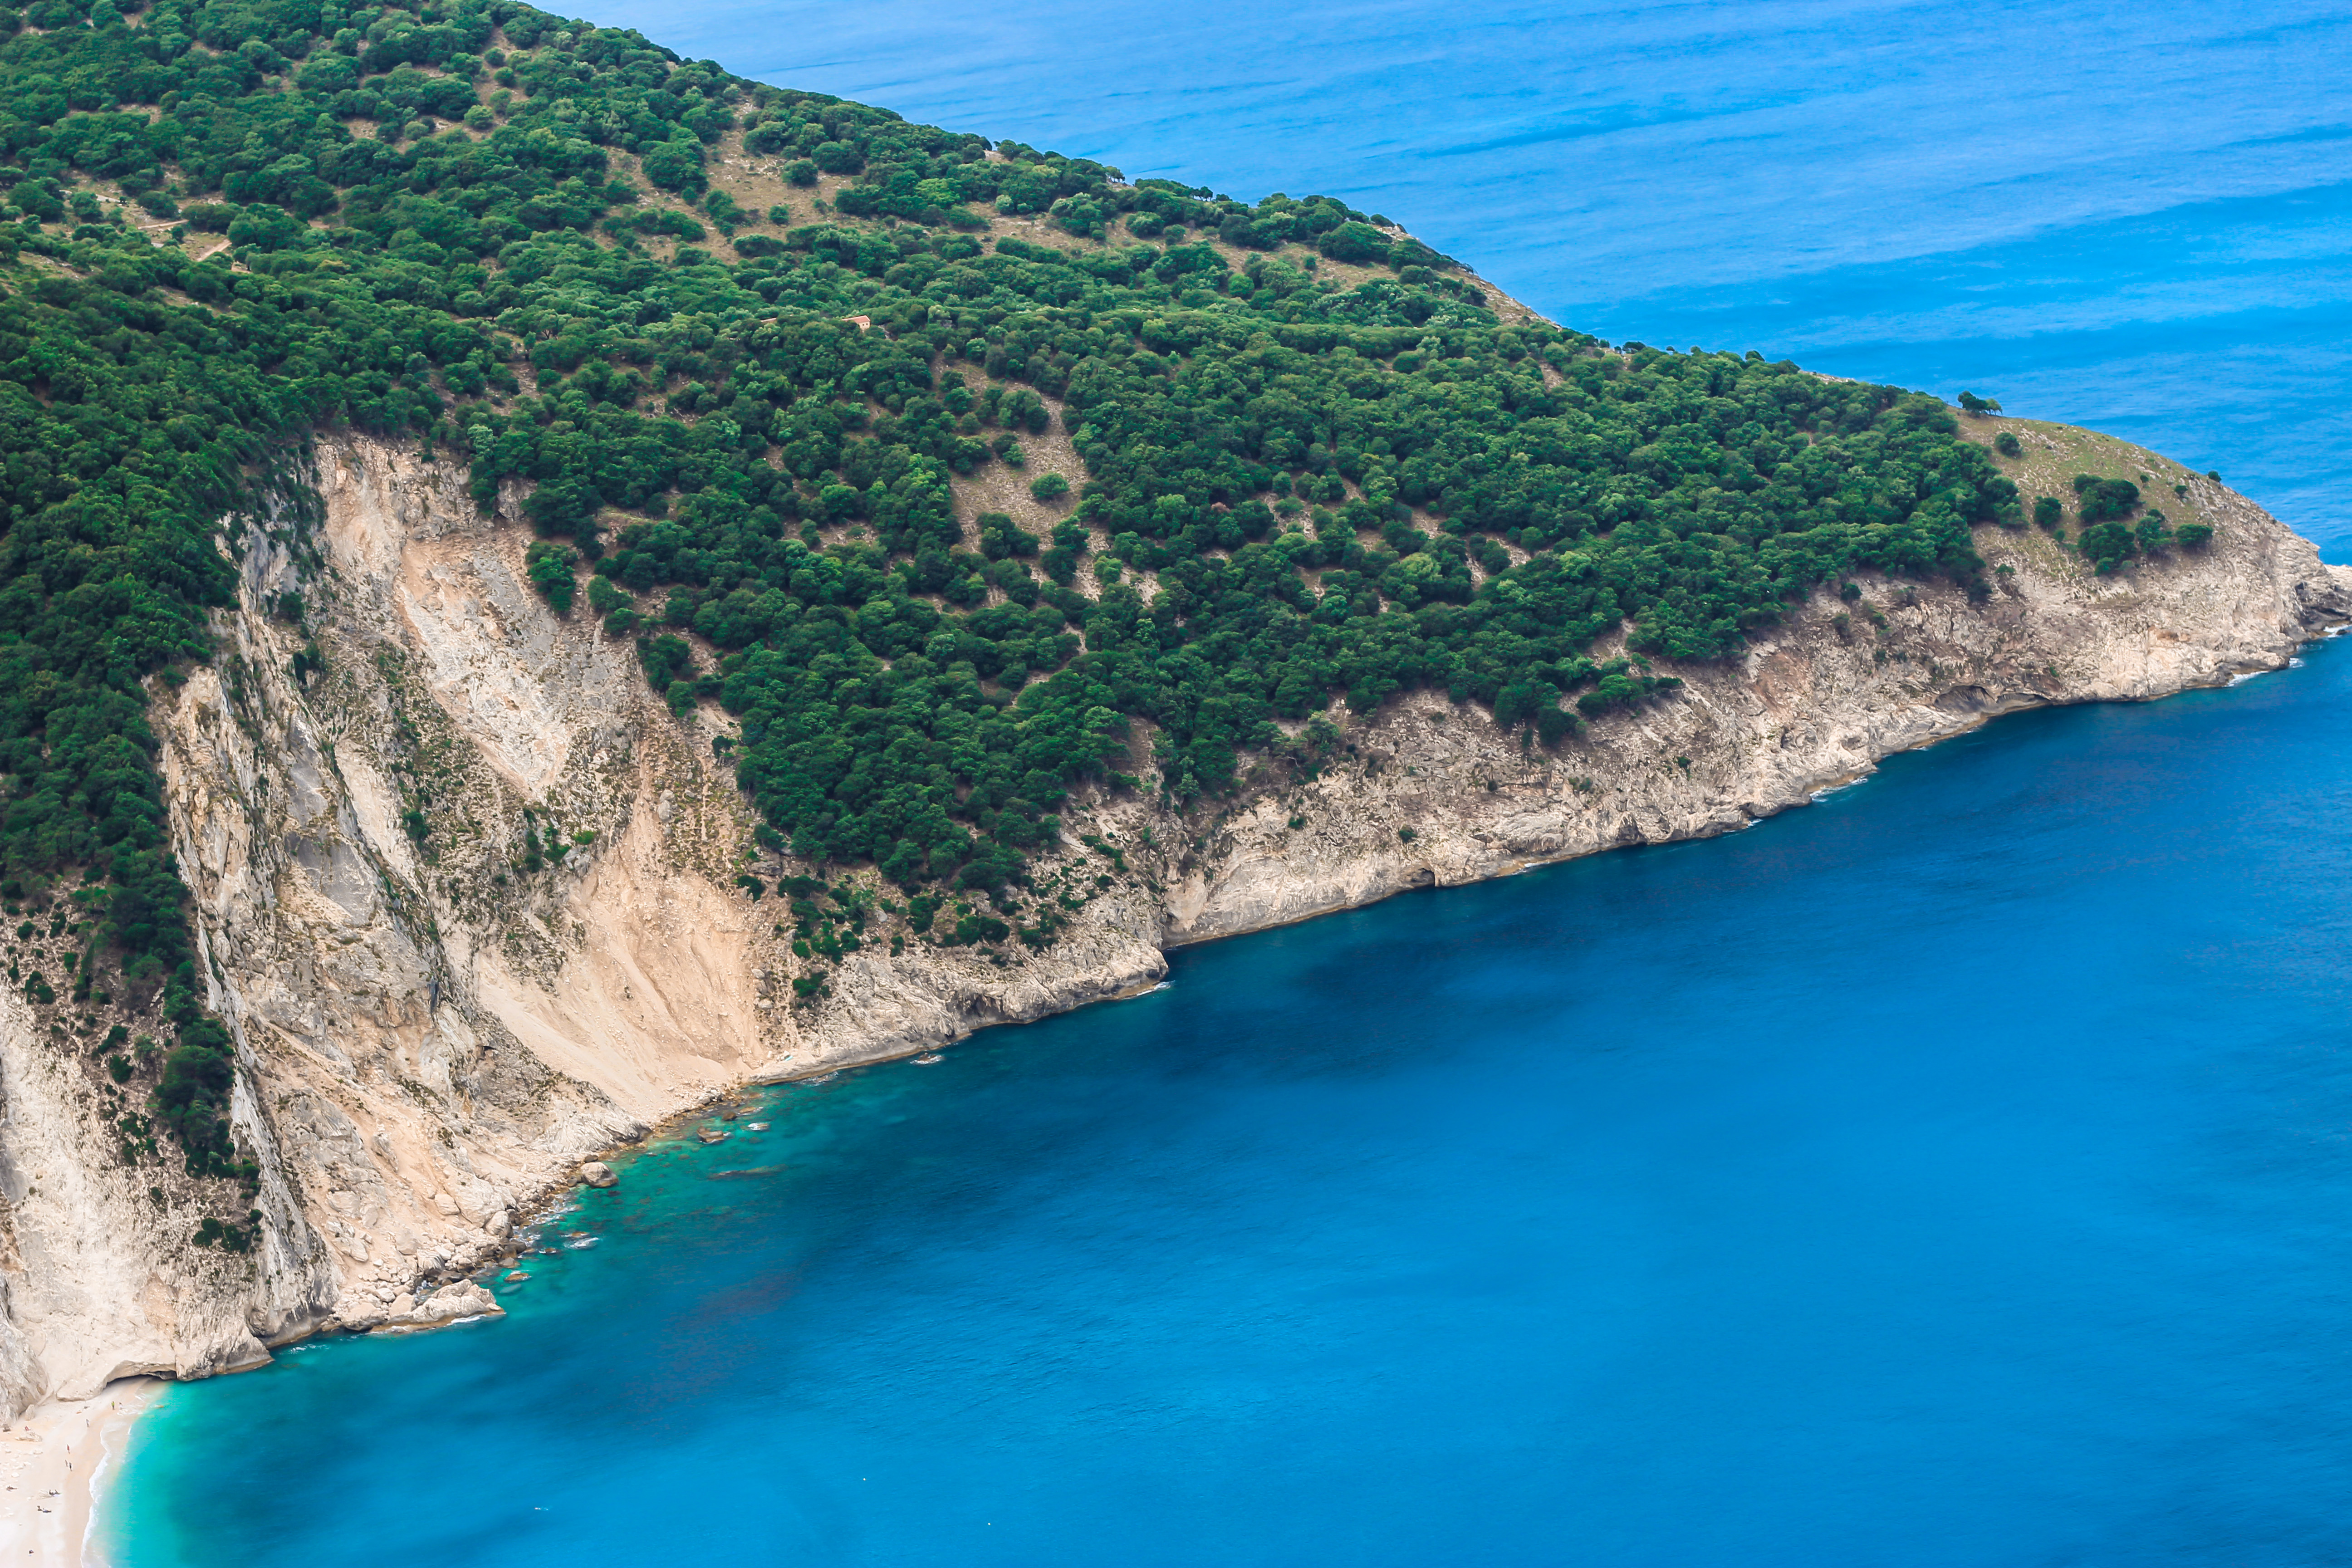
ocean, beautiful, blue, sea, plant, water, water resources, natural landscape, coastal and oceanic landforms, terrain, landscape, sky, beach, headland, klippe, island, lake, peninsula, cape, cove, mountain, coast, rock, escarpment, sound, tourism, bay, inlet, aerial photography, cliff, promontory, bird's eye view, tree, horizon, reservoir